Broadway Avenue Historic District (Cleveland)

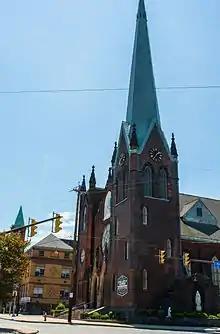
Our Lady of Lourdes Church in 2017.

The first two decades of the 20th century mark the high point of the Broadway Historic District's existence. A third wave of Czech immigration to Cleveland began in 1900, drawn by the growing steel industry in the city. These immigrants were remarkably well-educated, with a literacy rate of 98.5 percent (greater than that of most other Americans). The accommodate strong community demand, the Cleveland Public Library established the Broadway Branch Library in 1902 at 5437 Broadway Avenue. The building was a unique structure with 10 sides, and as of 2009 was one of the few 10-sided buildings still standing in the United States.